Engomi

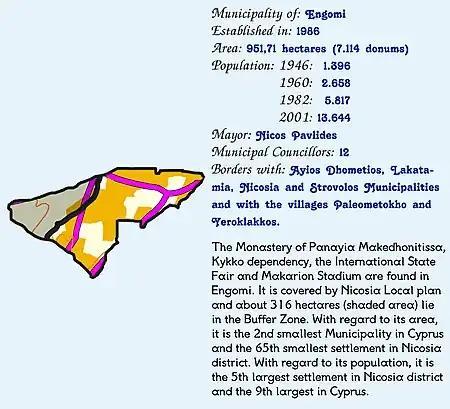

Engomi most likely originated in 1567 after the demolition of houses and roughly 80 churches and monasteries outside the walls of Nicosia, when the Venetians built the new walls around Nicosia, which stand to this day. When the old Lusignan walls were demolished and the new walls erected, the perimeter was reduced from to in order to strengthen their defensive capability and limit the number of soldiers that were required for their manning. The homeless residents of the demolished settlements were moved to south-west of Nicosia to a distance of from the new wall of city and from the existing village of St. Dometios. Joining with farmers of the local area, they founded Engomi. The initial core of settlement constituted the area north-east of the old church of St Nicholas (near Makarios square).